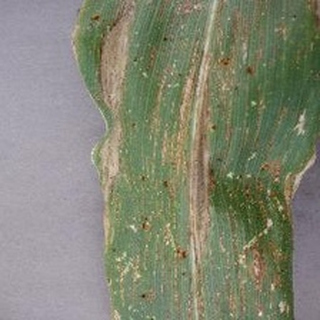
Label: corn_northern_leaf_blight